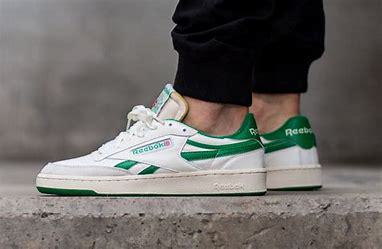
Brand: Reebok
Model: Club C Revenge